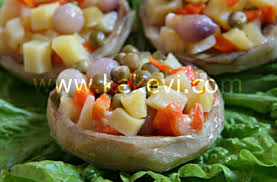
Yemek: enginar